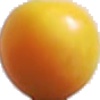
Label: Cherry Wax Yellow 1